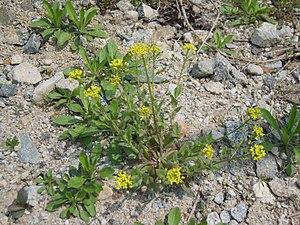
Cette liste de Tracheophyta de Bosnie-Herzégovine, ainsi que d’espèces introduites est un aperçu incomplet d’espèces de mousses, de fougères, de gymnospermes et d’angiospermes citées dans la littérature disponible en langues bosniaque, croate, serbe et serbo-croate. Cet aperçu n’inclue pas des espèces cultivées ni celles occasionnellement introduites.